Razadarit

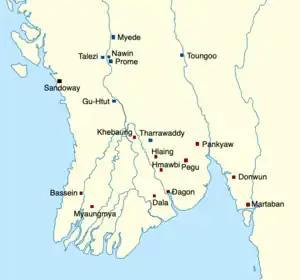
Hanthawaddy forces laid siege to Prome in 1402

What tempted Razadarit was the chaotic interregnum in late 1400 following King Tarabya's assassination. (King Swa Saw Ke died in April 1400.) Two powerful governors—Tarabya's assassin Gov. Thihapate of Tagaung and Gov. Maha Pyauk of Yamethin, who commanded a sizeable army—vied to seize power while the rightful successor Prince Min Swe was too concerned to claim the throne. It was only through the efforts of Swe's younger brother Theiddat and the court led by Min Yaza that Swe ascended the throne with the title of Minkhaung, on 25 November 1400.